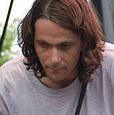
Age: 36